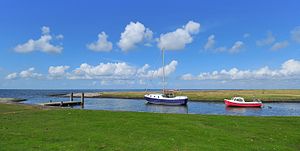
Grøde (ø) / Billeder
Grøde er en hallig i det nordlige Tyskland under Kreis Nordfriesland i delstaten Slesvig-Holsten. Øen er med cirka 277 ha den tredjestørste hallig i Sydslesvig. Grøde voksede i 1900-tallet sammen med den mindre nabohallig Abelland i nord. På øen findes to værfter. Et tredje værft blev ødelagt ved stormfloden i 1825.